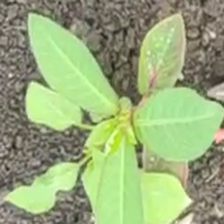
Weed species: Moti_dudhi(Euphorbia_geneculata_L)